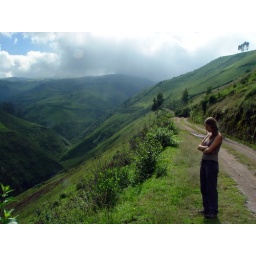
Cristina, deep in thought, on a deserted mountain road somewhere east of Quinche.